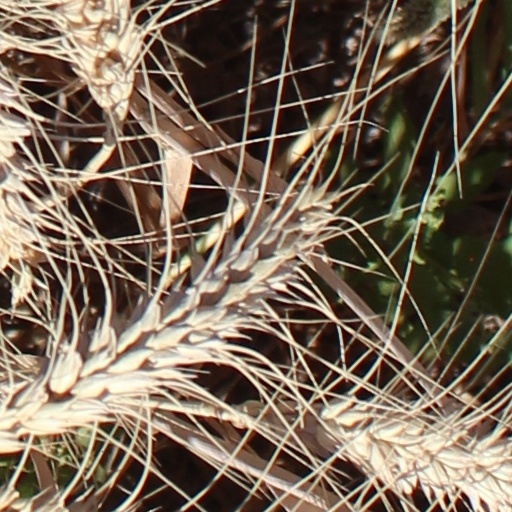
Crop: wheat